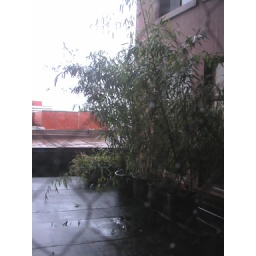
we have had 27 days of rain in a row... there are mountains behind those clouds somewhere.